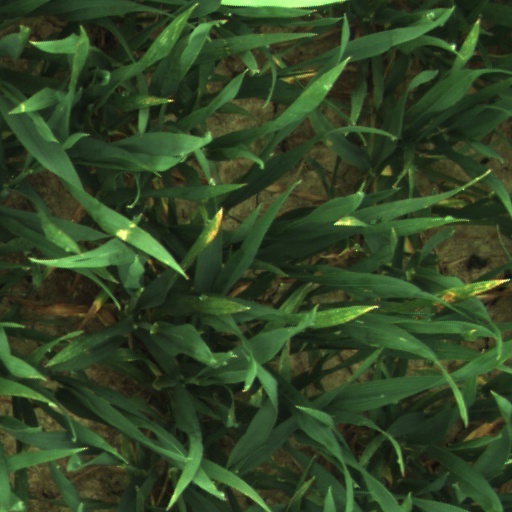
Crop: wheat